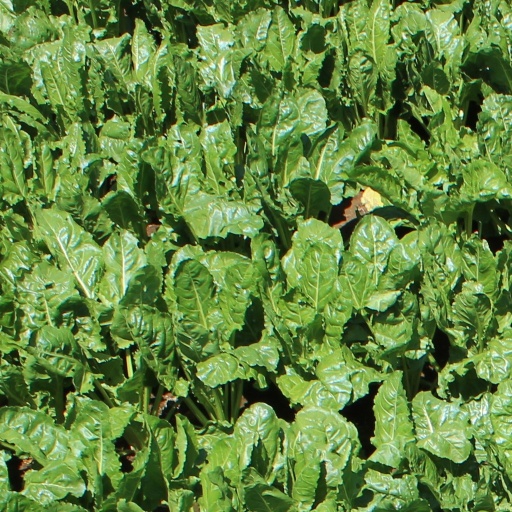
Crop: sugar beet